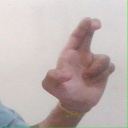
अक्षर: आ